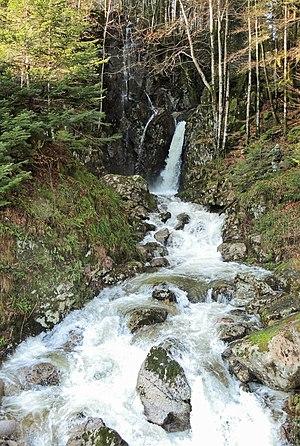
La Savoureuse au saut de la truite, après de fortes pluies. Lepuix - Malvaux. Territoire de Belfort
La Savoureuse est une rivière, affluent de l'Allan, est l'axe hydrologique principal de la ville de Belfort, département du Territoire de Belfort. Elle est aussi le principal cours d'eau des Vosges belfortaines, en région Bourgogne-Franche-Comté, dans les départements du Territoire de Belfort et du Doubs, donc un sous-affluent du Rhône par le Doubs et la Saône.